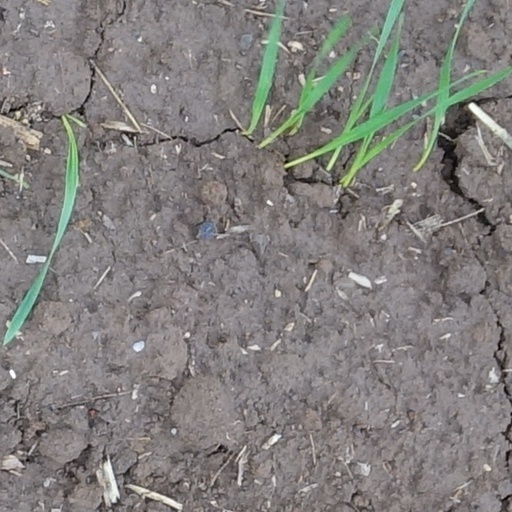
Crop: wheat